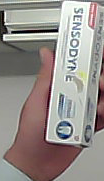
Product: sensodyne_toothpaste